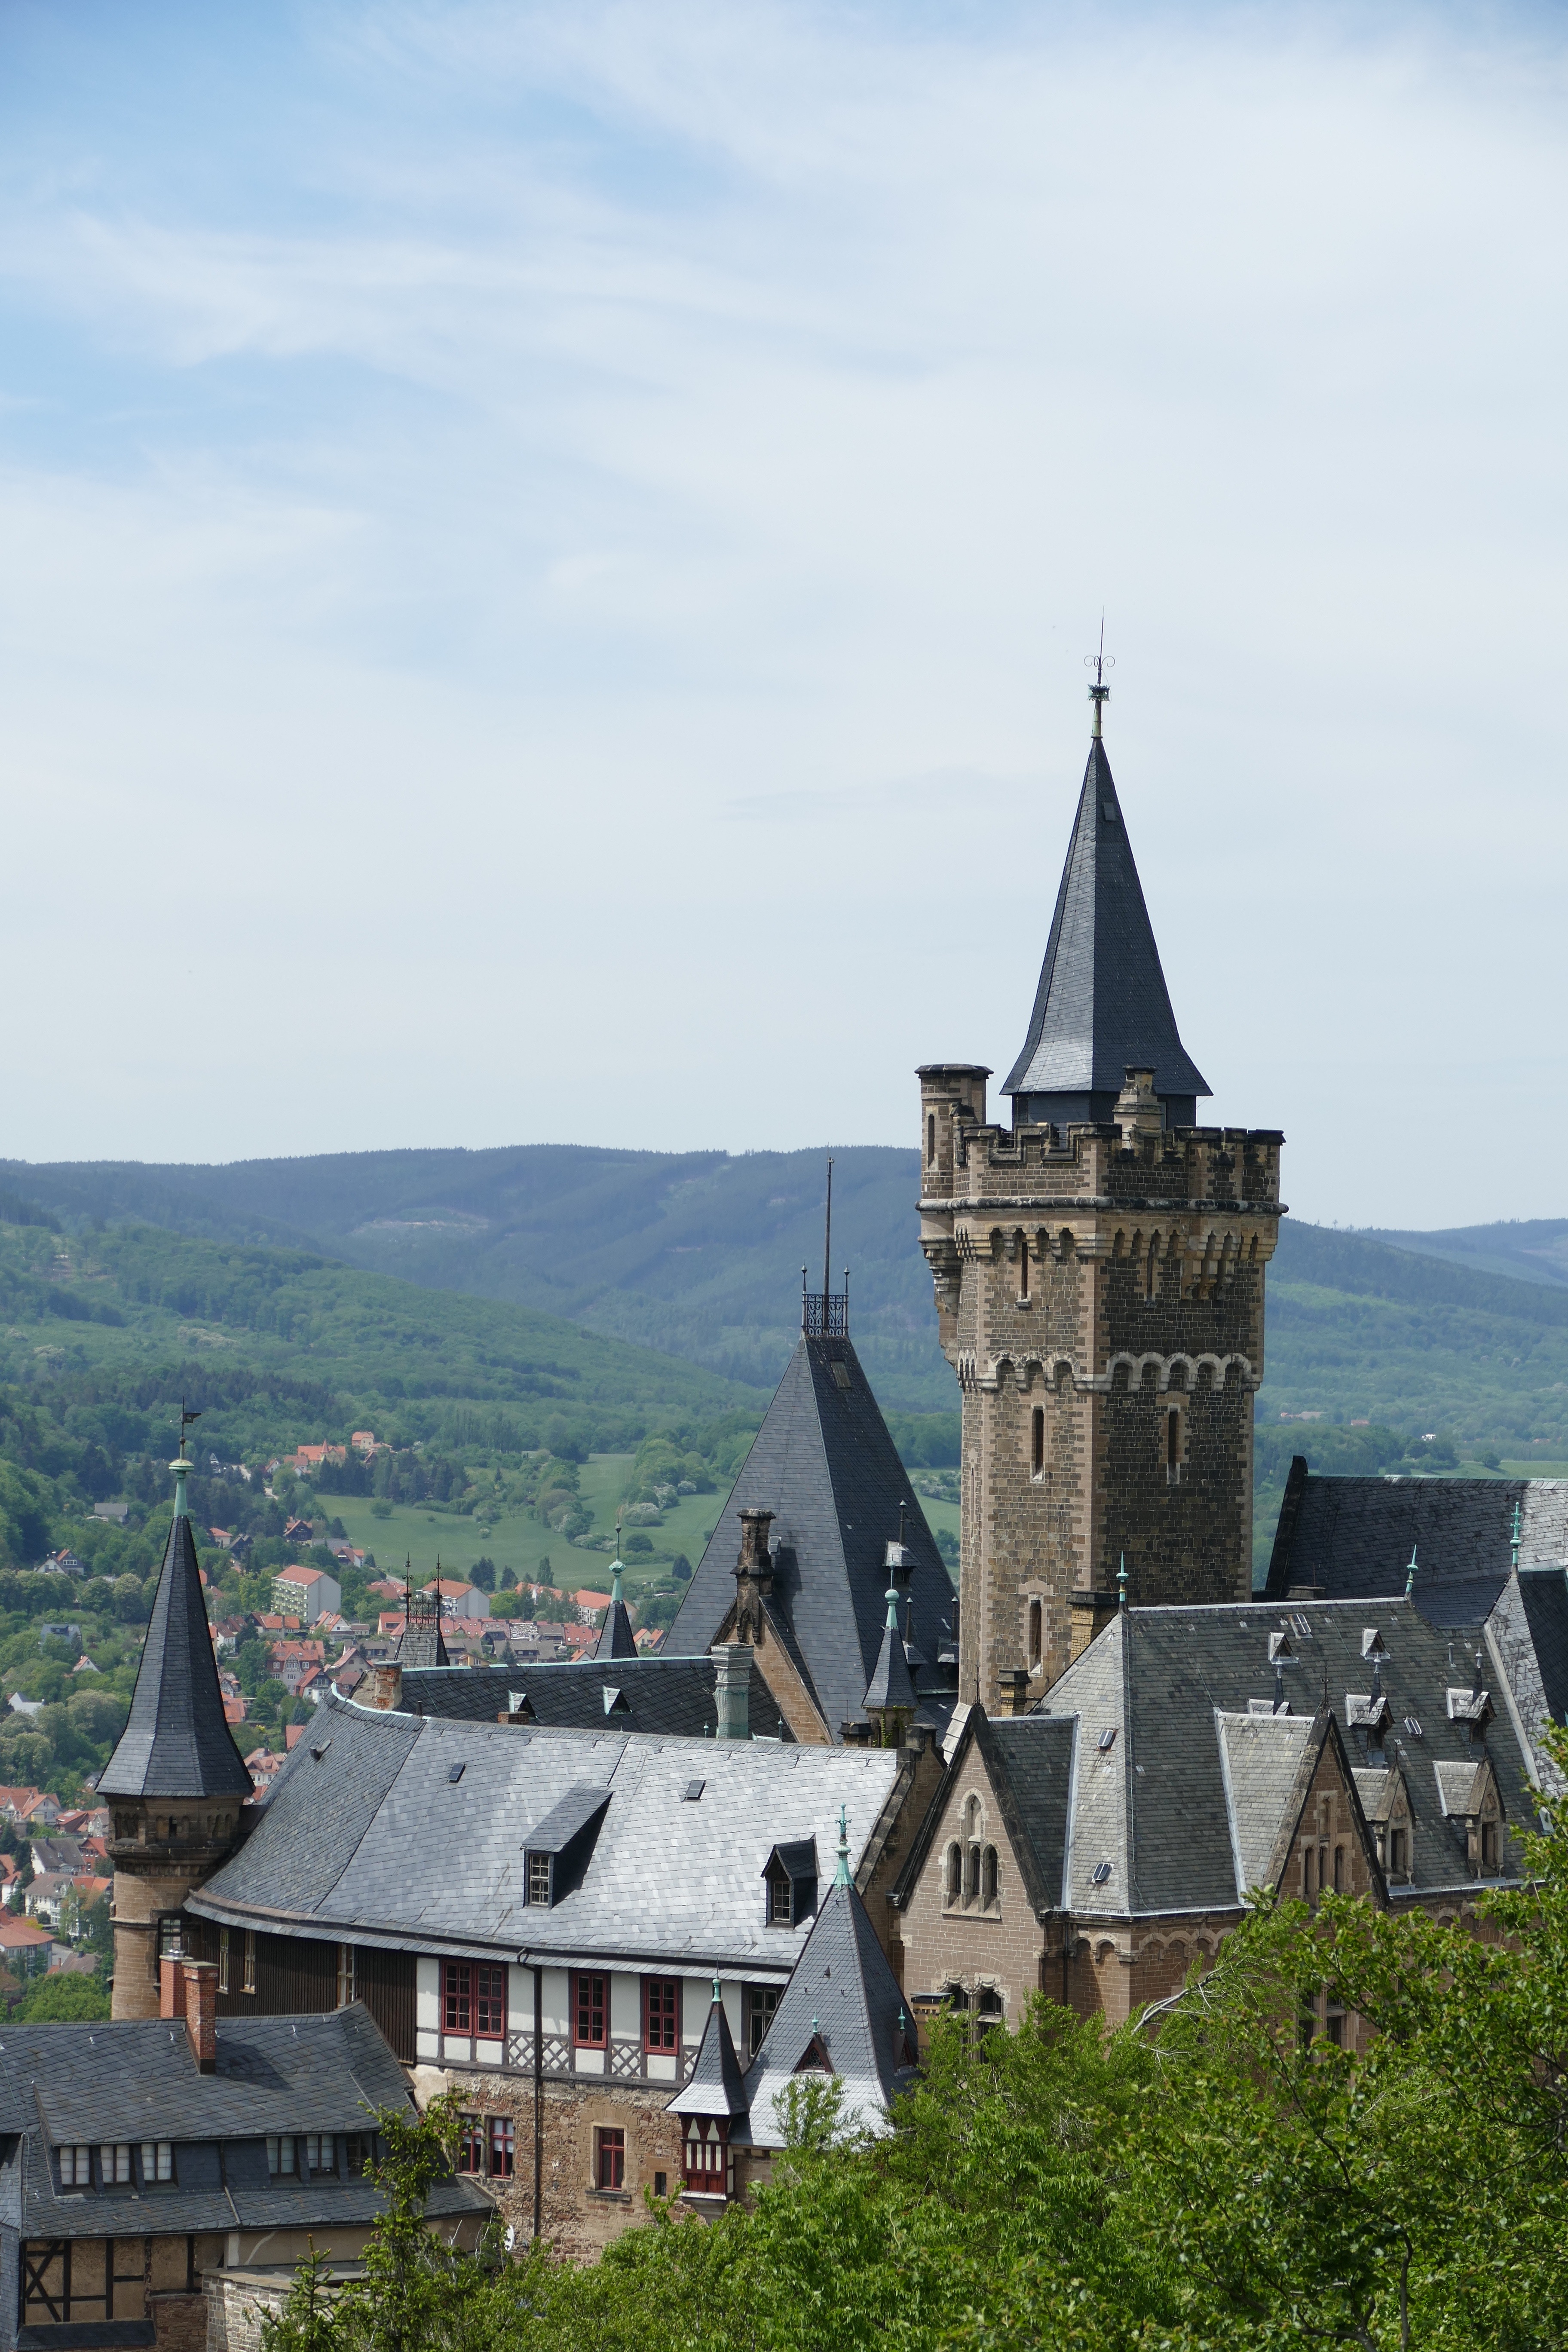
landscape, town, roof, building, chateau, mountain range, tower, castle, church, tourism, place of worship, spire, steeple, monastery, dome, tours, castle tower, concluded wernigerode, part of the building